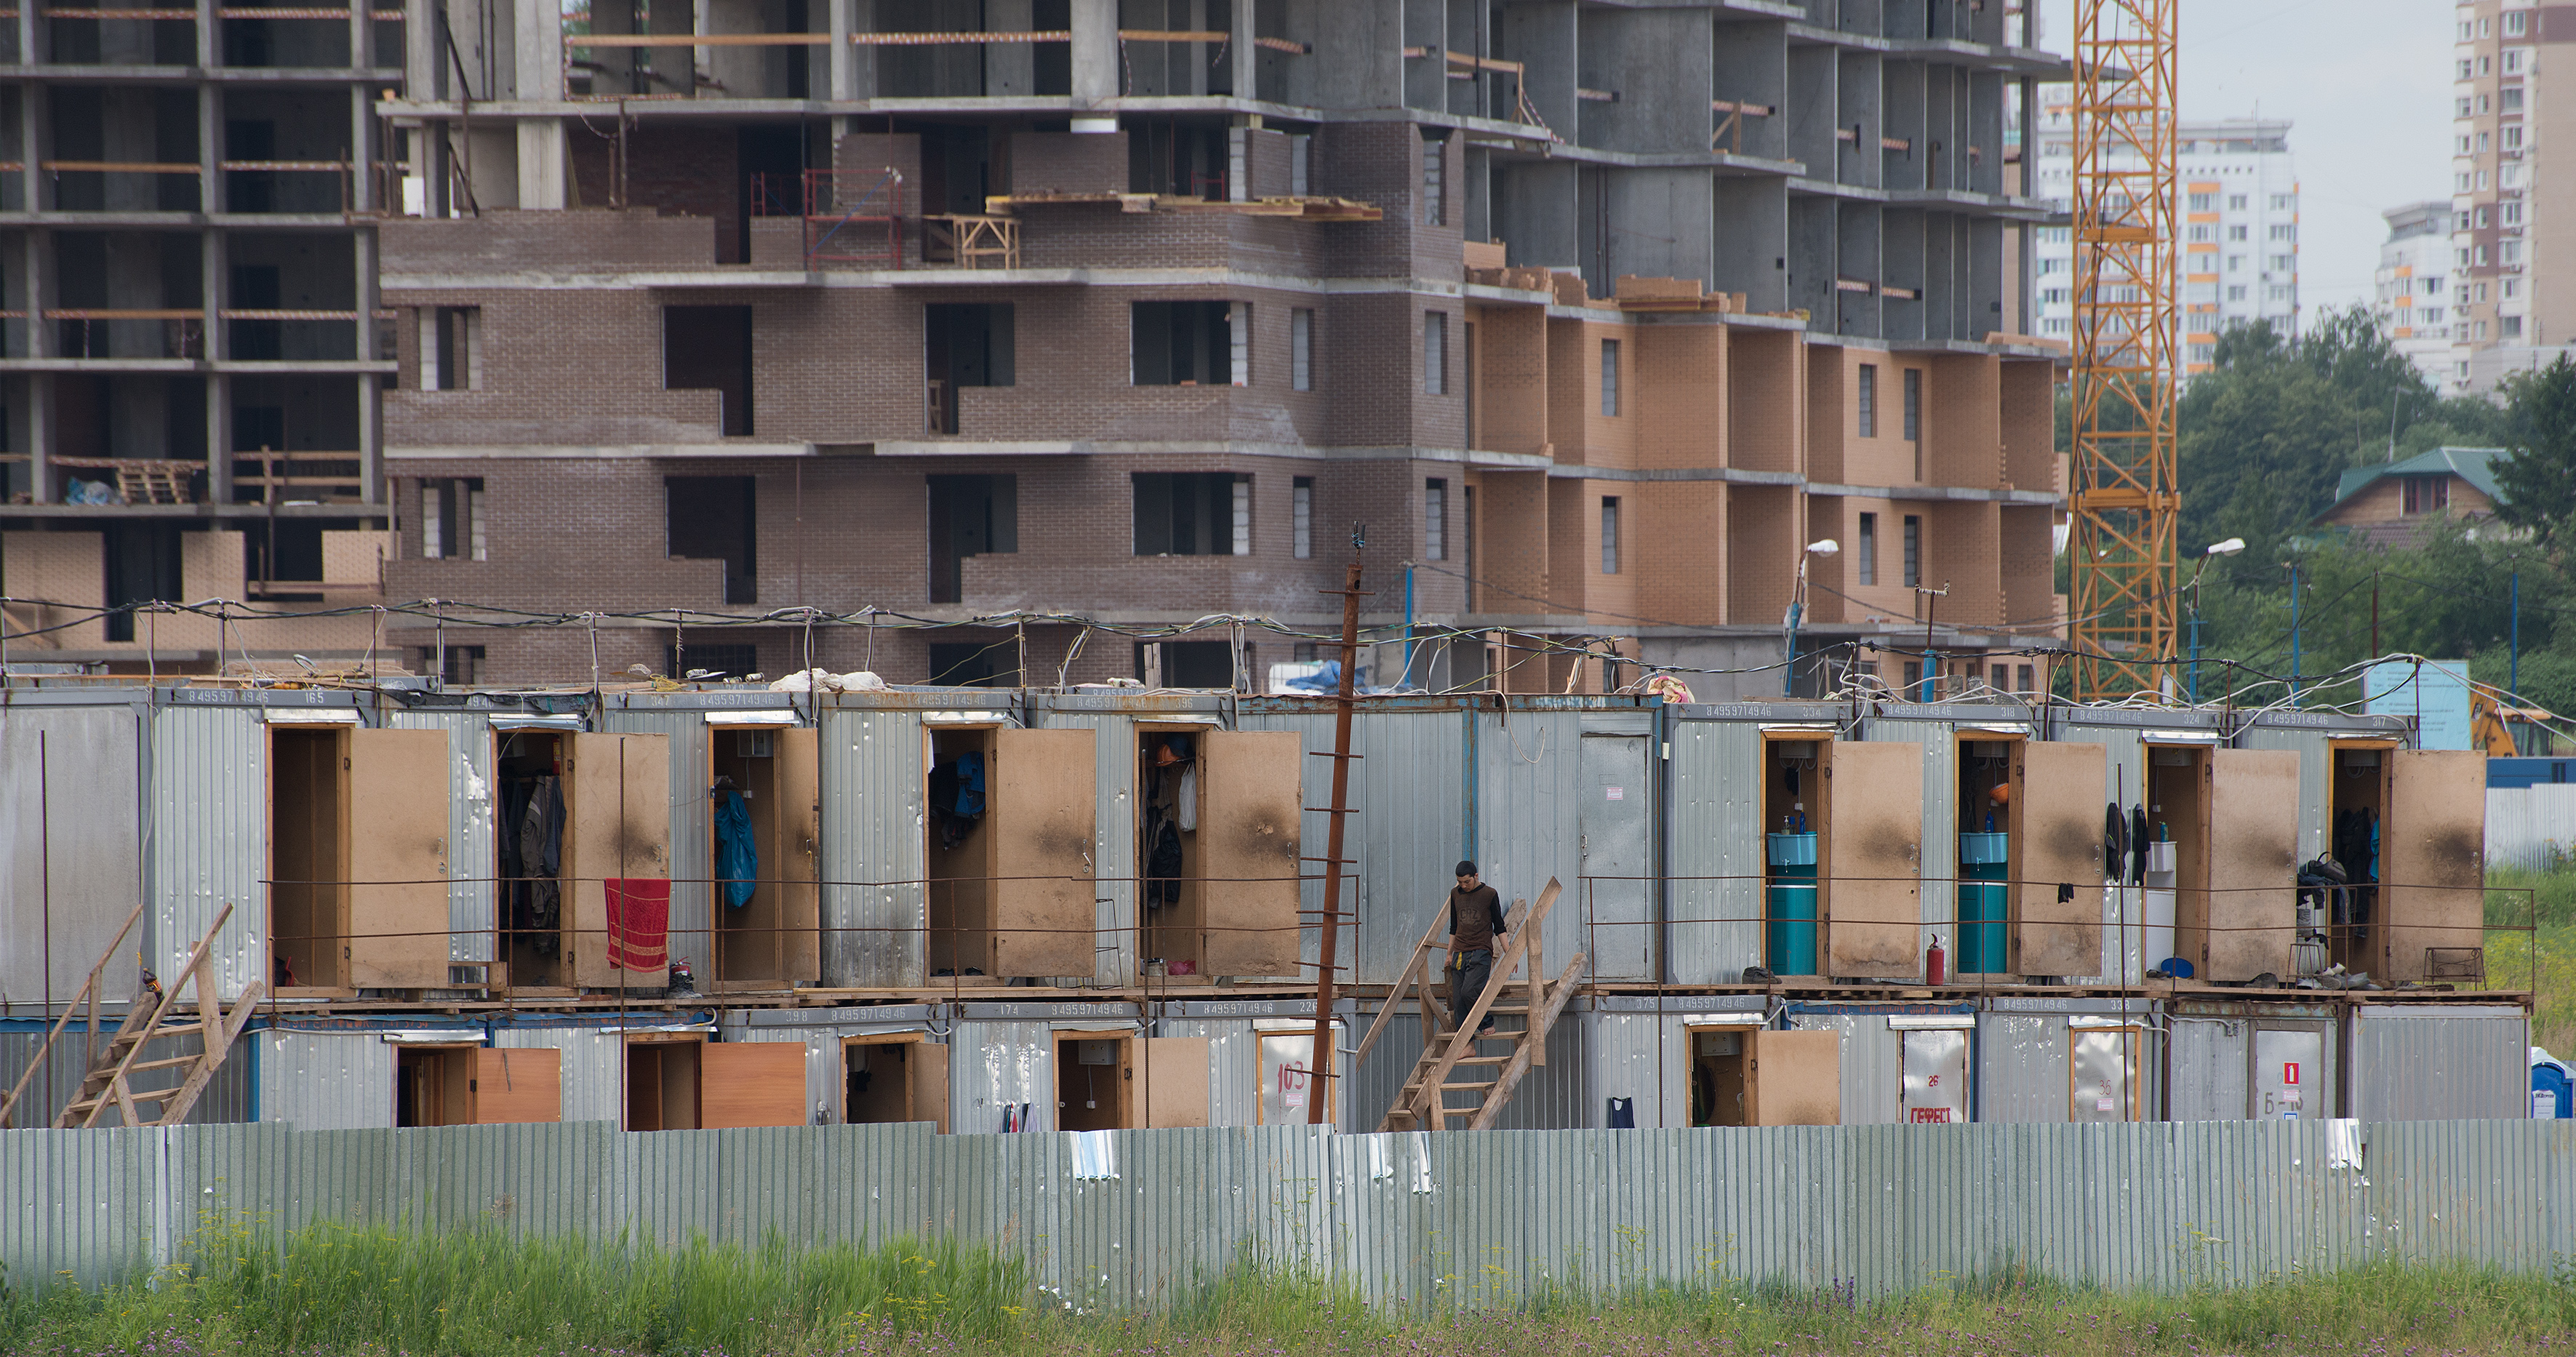
architecture, house, building, city, downtown, europe, facade, nikon, apartment, waterway, tower block, moscow, russia, moskau, moscou, coolpix, p7100, nikonp7100, condominium, neighbourhood, urban area, residential area